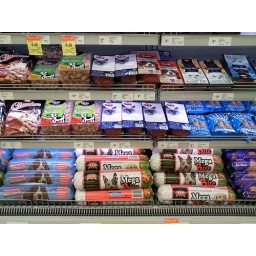
Refrigerated cat & dog food... finally something ridiculous AUS has over USA.